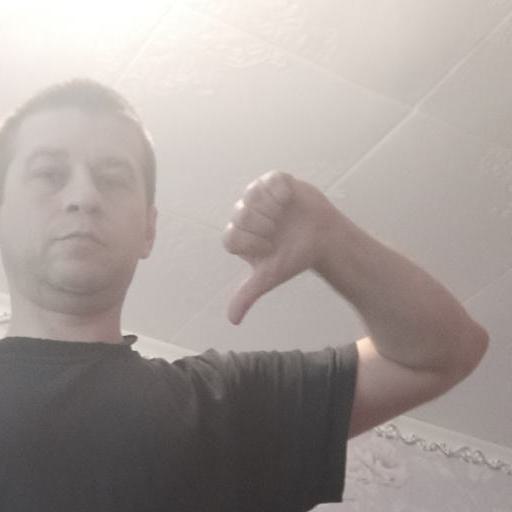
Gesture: dislike